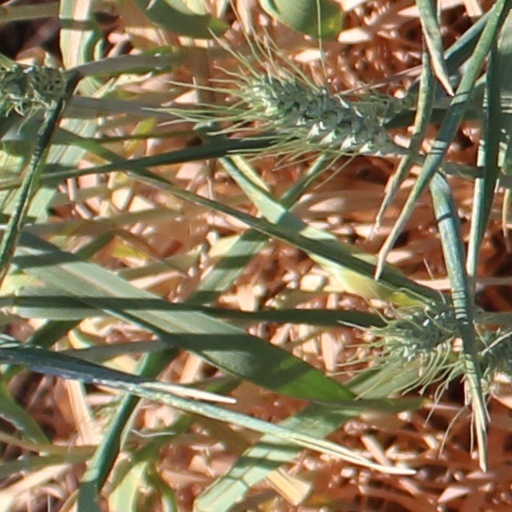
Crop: wheat